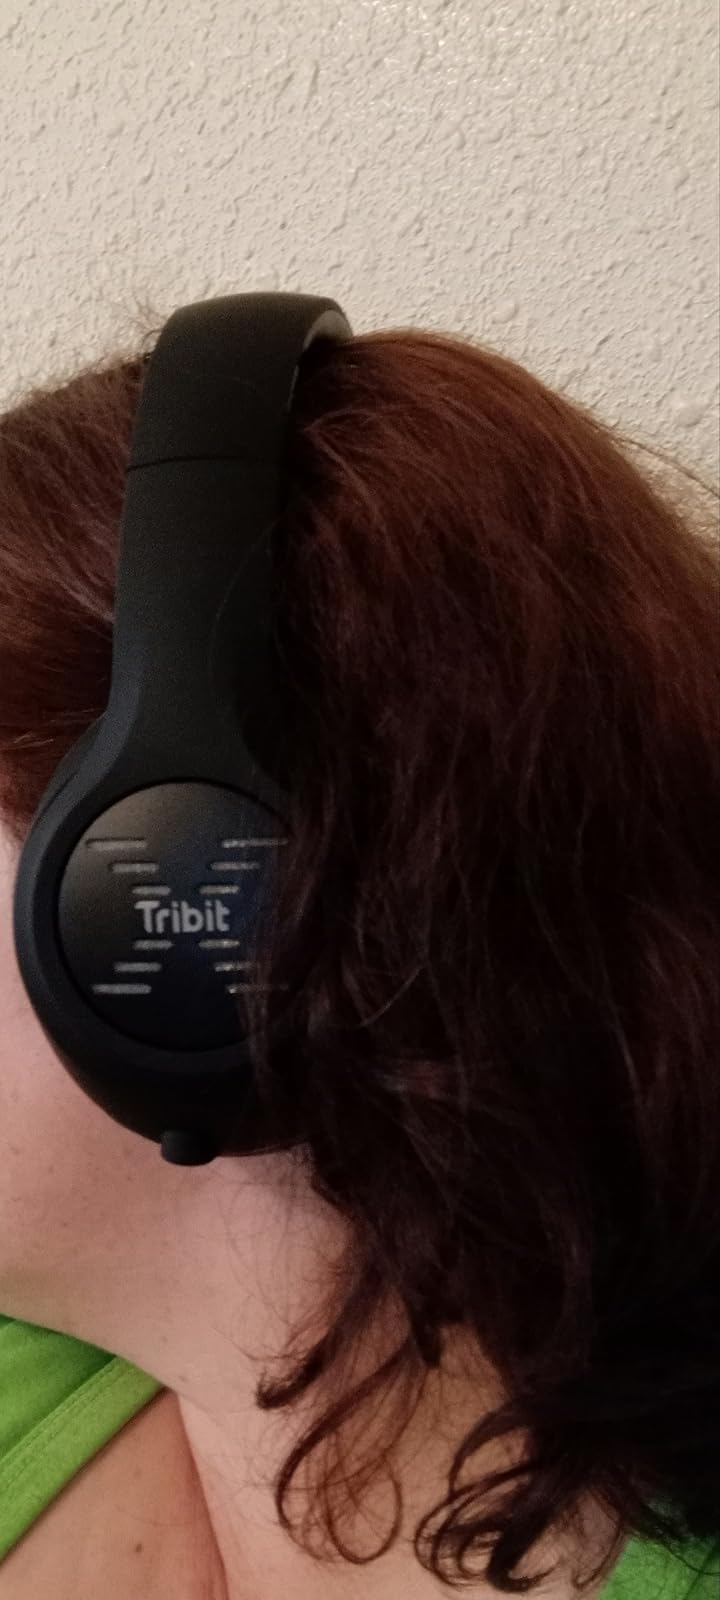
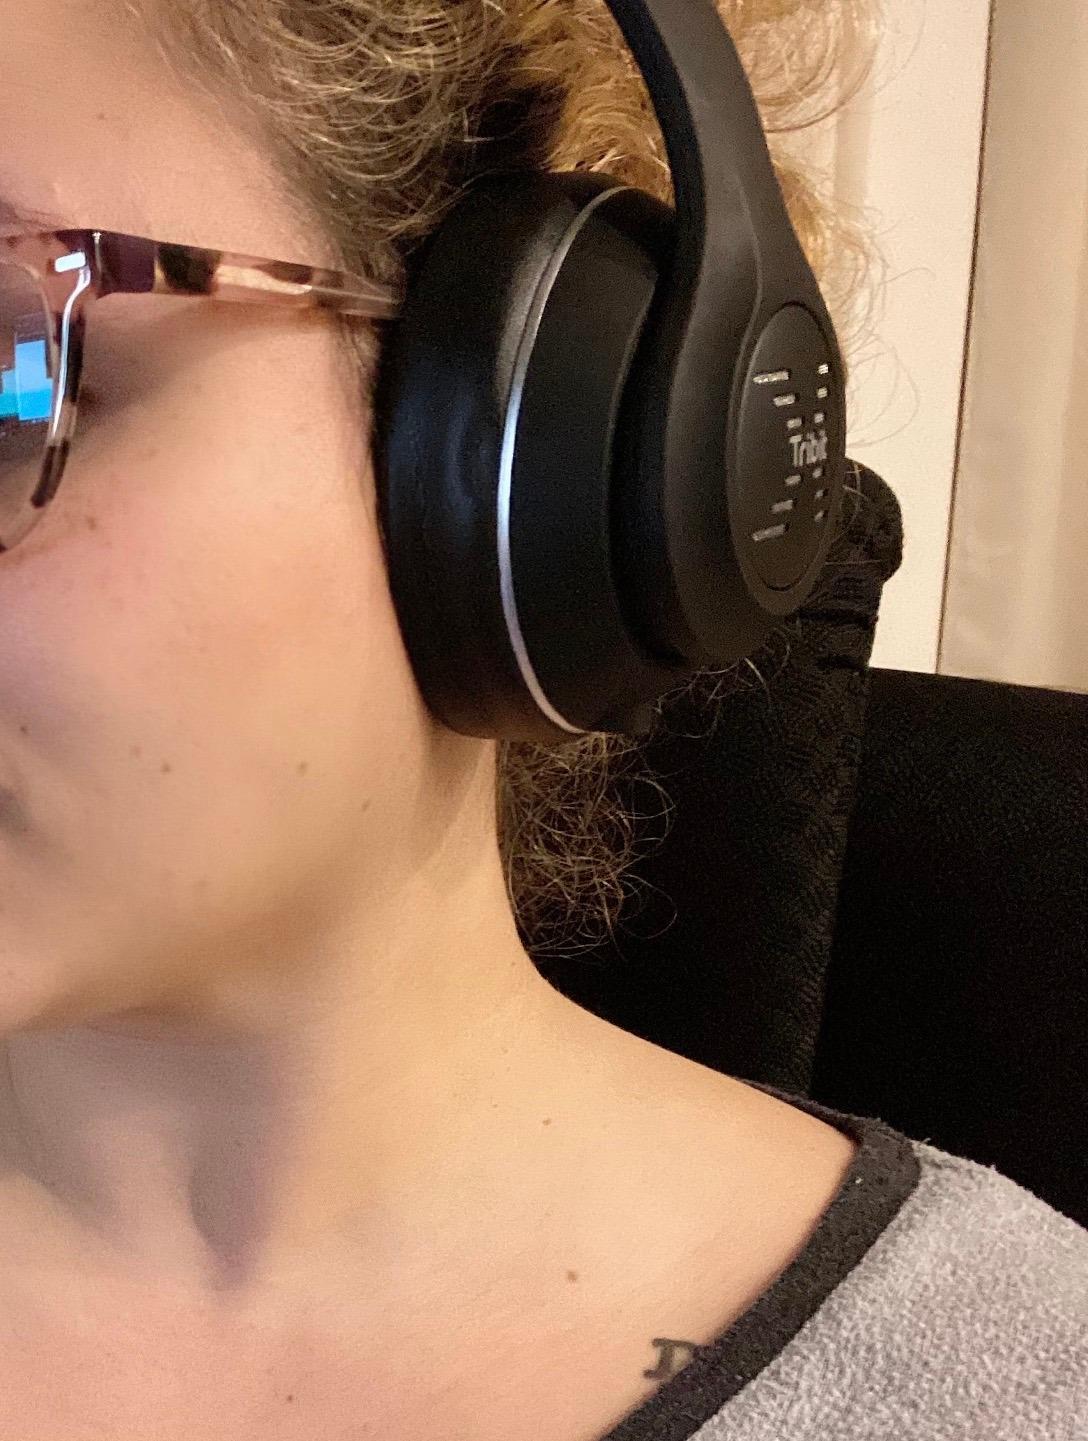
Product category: headphones
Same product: yes